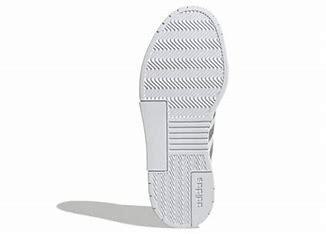
Brand: adidas
Model: neo Adidas NEO Gradas